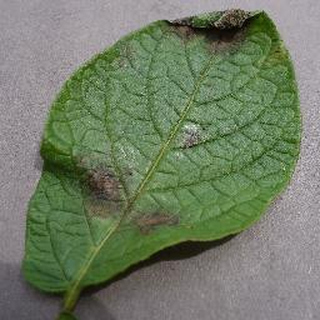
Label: potato_late_blight